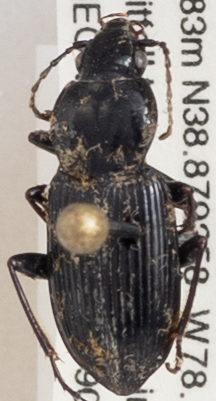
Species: Pterostichus mutus
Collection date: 2019-06-06
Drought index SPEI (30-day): -0.048
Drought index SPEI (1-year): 2.09
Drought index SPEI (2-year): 2.09